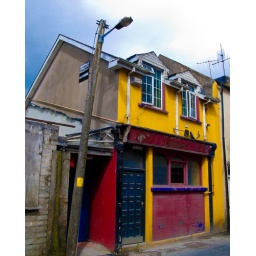
A tiny little house in Mallow, Ireland. The lamp is taller than the house.